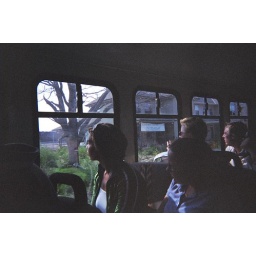
This sign says &amp;quot;Allstate paid $10,113.34 on this house for storm damage&amp;quot;. The house was in shambles.